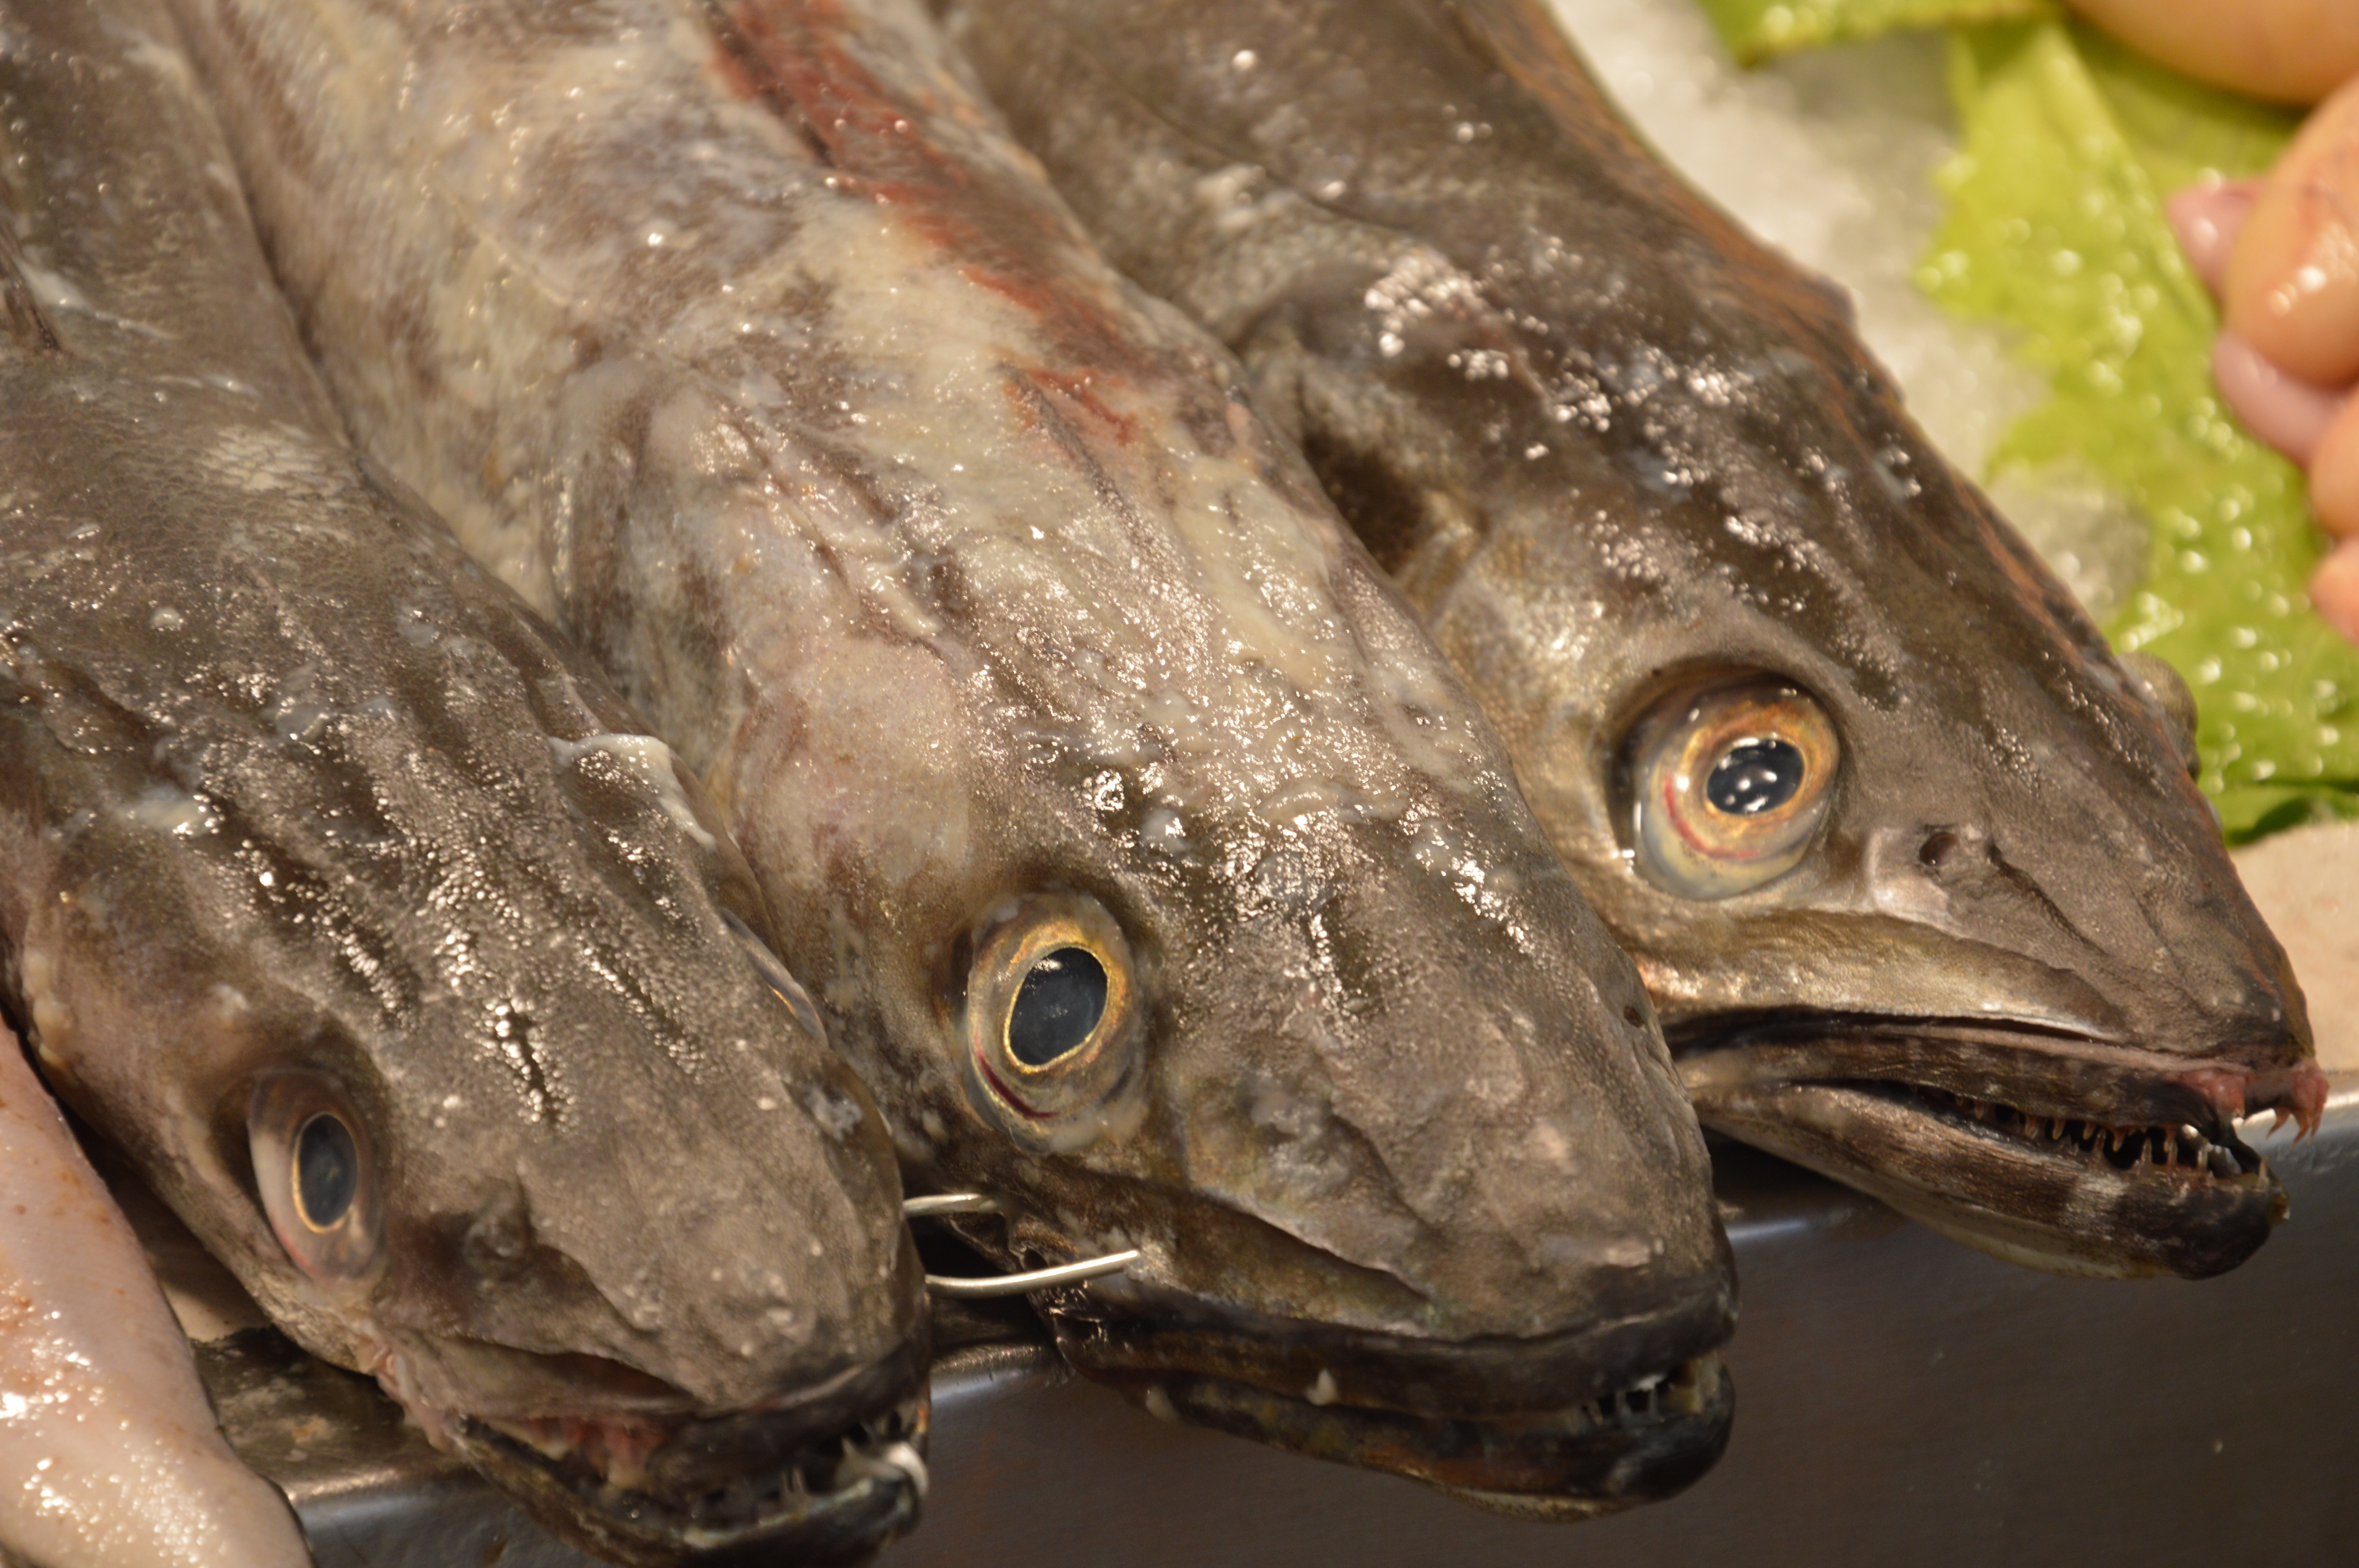
wildlife, food, biology, market, amphibian, fish, eat, fauna, market stall, fish market, spain, vertebrate, cadiz, andalusia, sale, frisch, sea animals, bullfrog, ranidae, marine biology, lissotriton